Answer in natural language. How many Doorframes are visible in the scene? Choose between the following options: 3, 4, 0, 1 or 2
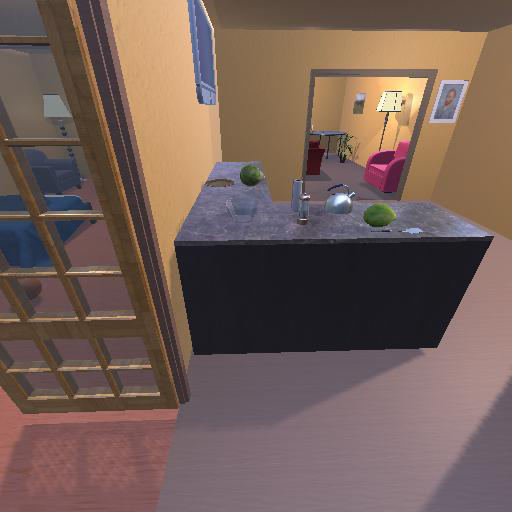
<answer>1</answer>